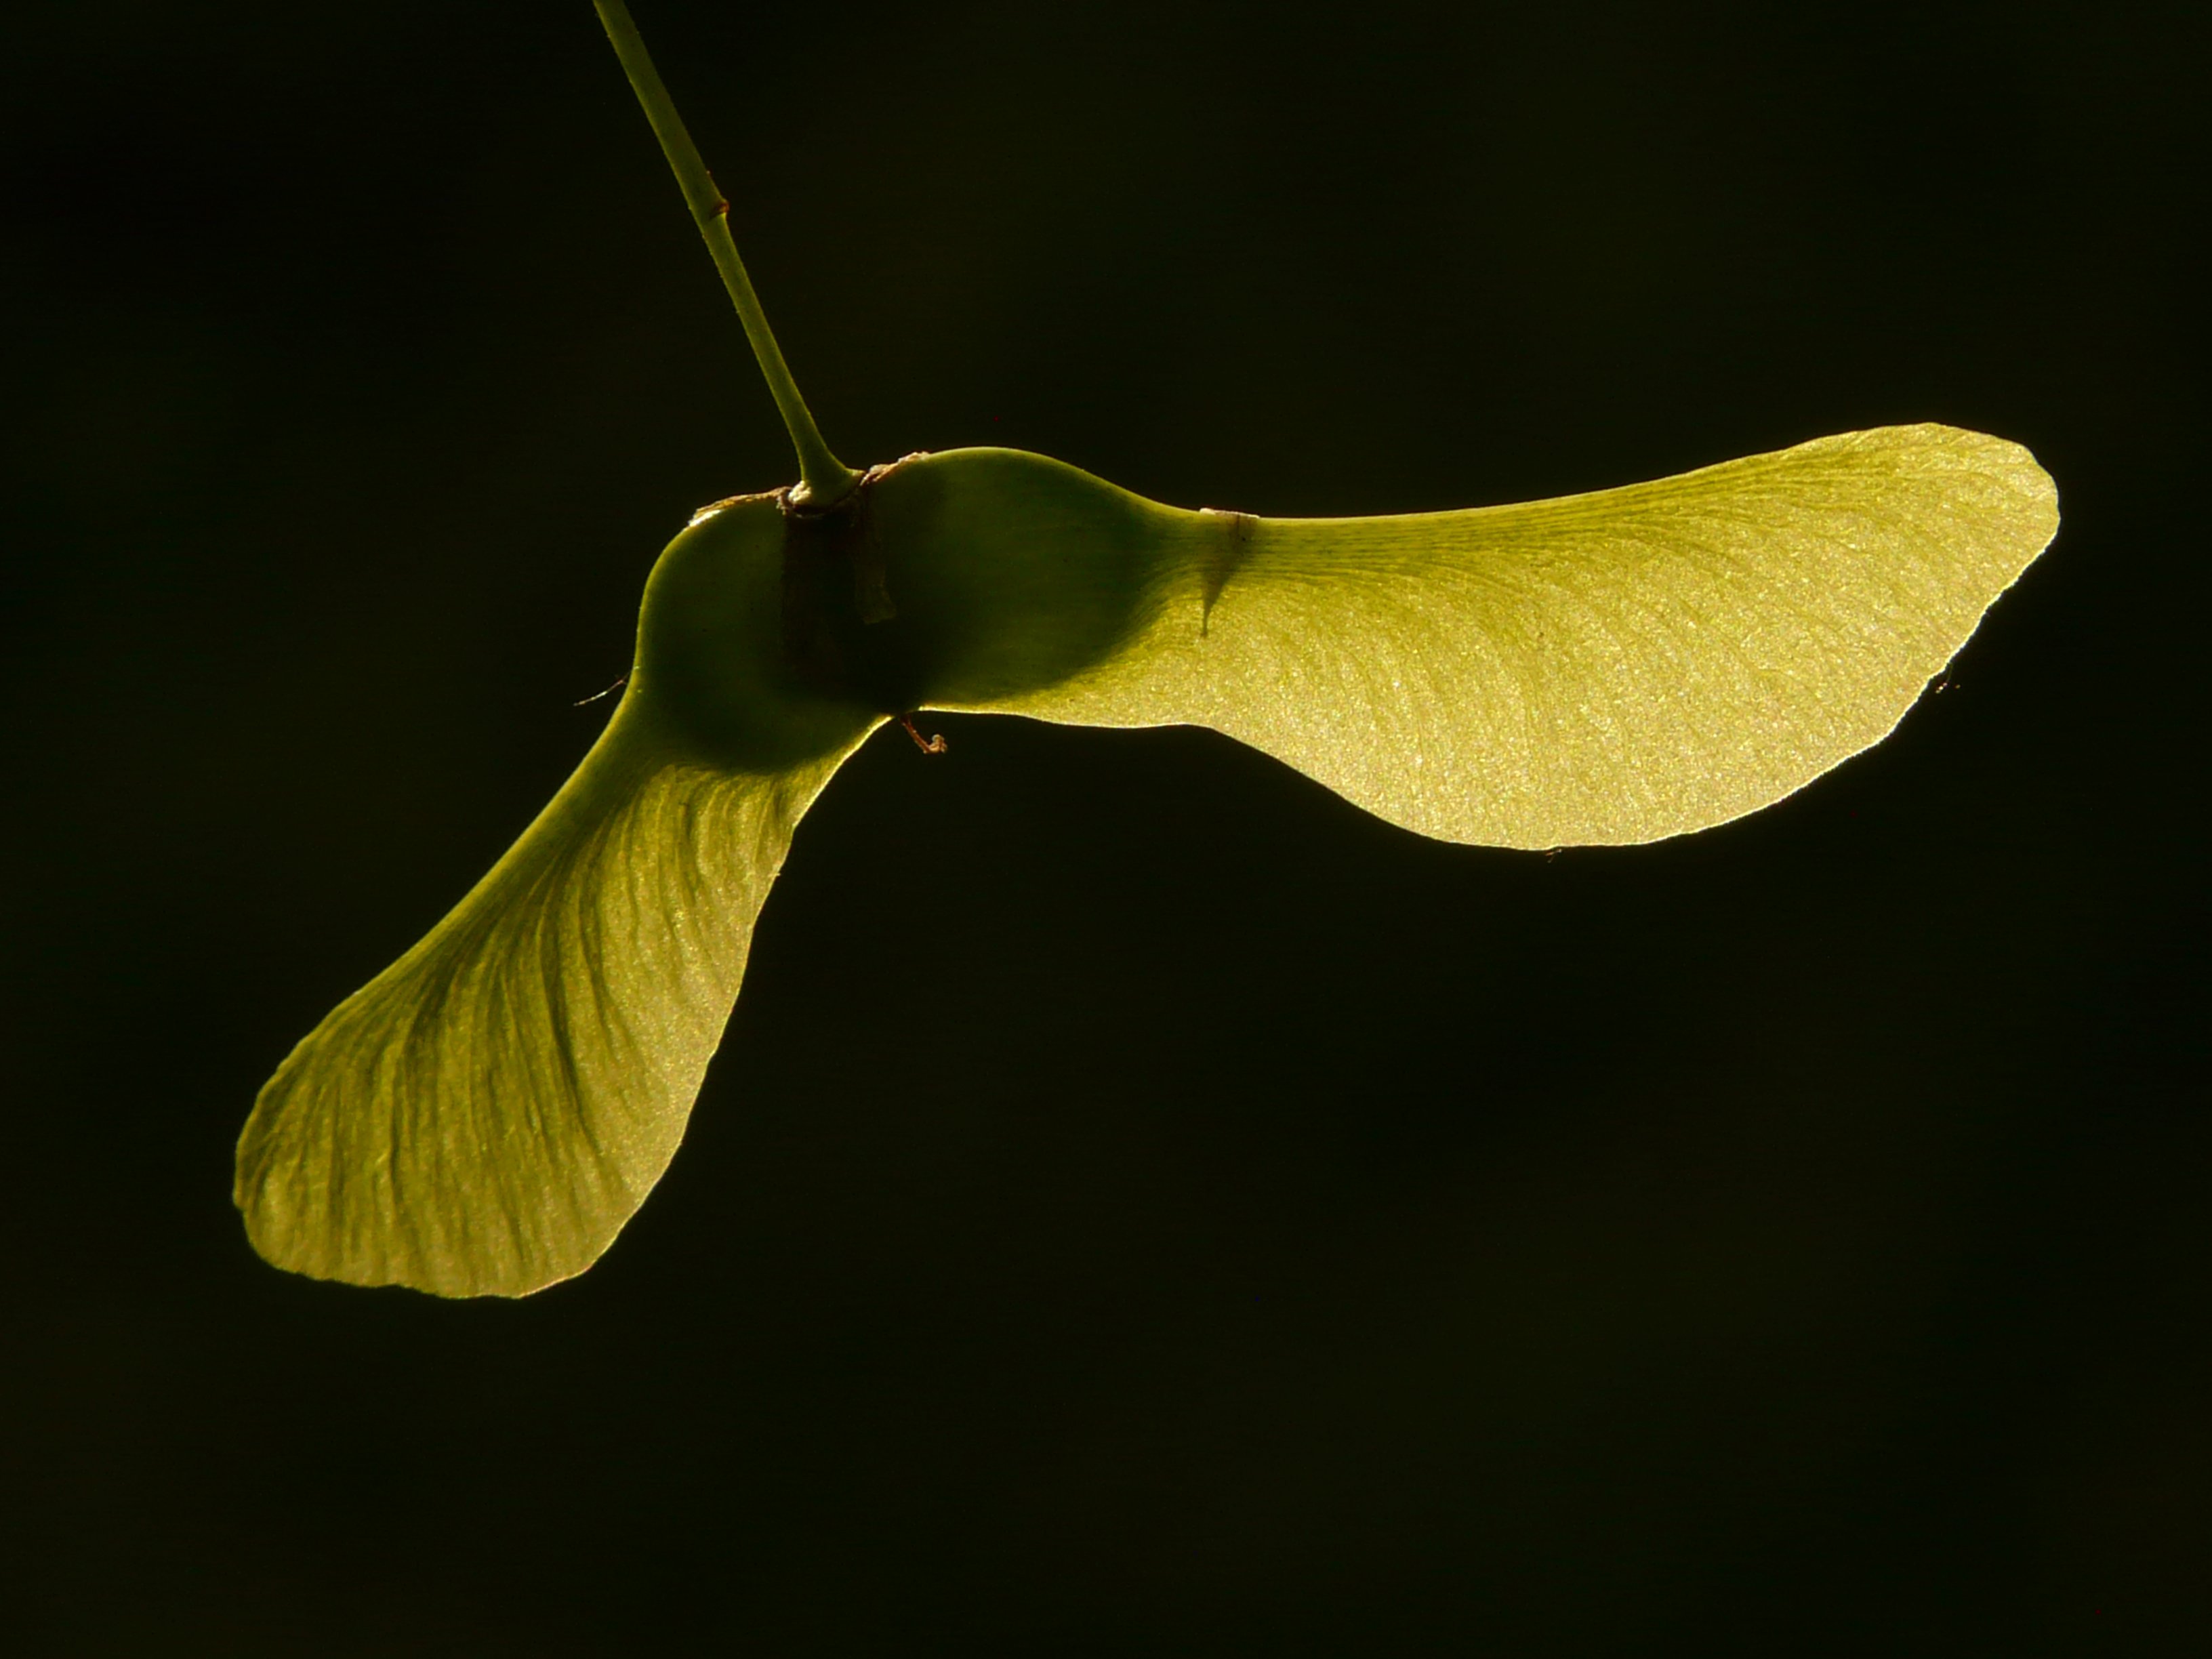
tree, branch, light, plant, sun, photography, sunlight, leaf, flower, petal, green, yellow, helicopter, flora, maple, close up, seeds, rotation, illuminate, arum, macro photography, flowering plant, maidenhair tree, maple fruit, needle leaf maple, norway maple, acer platanoides, plant stem, land plant, column fruit, gefl glete maple fruit, fliegerle